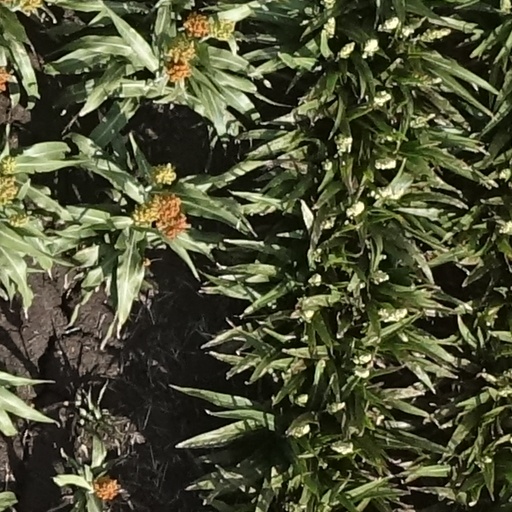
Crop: sorghum